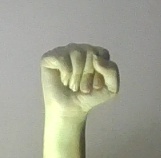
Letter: saad